Maria Malibran fund

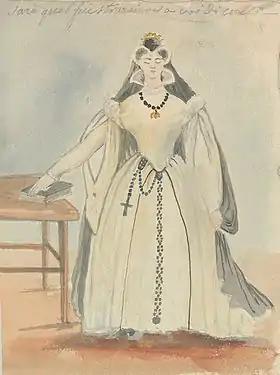
Costume project by M. Malibran for Mary Stuart, from "La réforme du théâtre (Library of the Royal Conservatory of Brussels", B-Bc, FC-2-MM-073)

Drafted in Italian or French and extending over an eight-year period (1828-1836), the twenty-four contracts of the collection shed light on the working conditions, the – sometimes steep – remuneration, or the repertoire imposed on the singer by some European theatres. As such, Alfred Bunn, the precautious director of the Drury Lane Royal Theatre in London, obliges the artist to share with him part of her fee to cover incurred expenses and risks.